Canadian Military Engineers

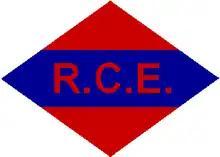
The formation patch worn by Royal Canadian Engineers attached to the First Canadian Army in World War II.

On August 31, 1939, the Permanent Force engineers included 50 officers (with 14 seconded to other branches of the Canadian Army) and 323 other ranks; the maximum size of the Corps was reached in 1944, when it included 210 officers and 6283 other ranks.